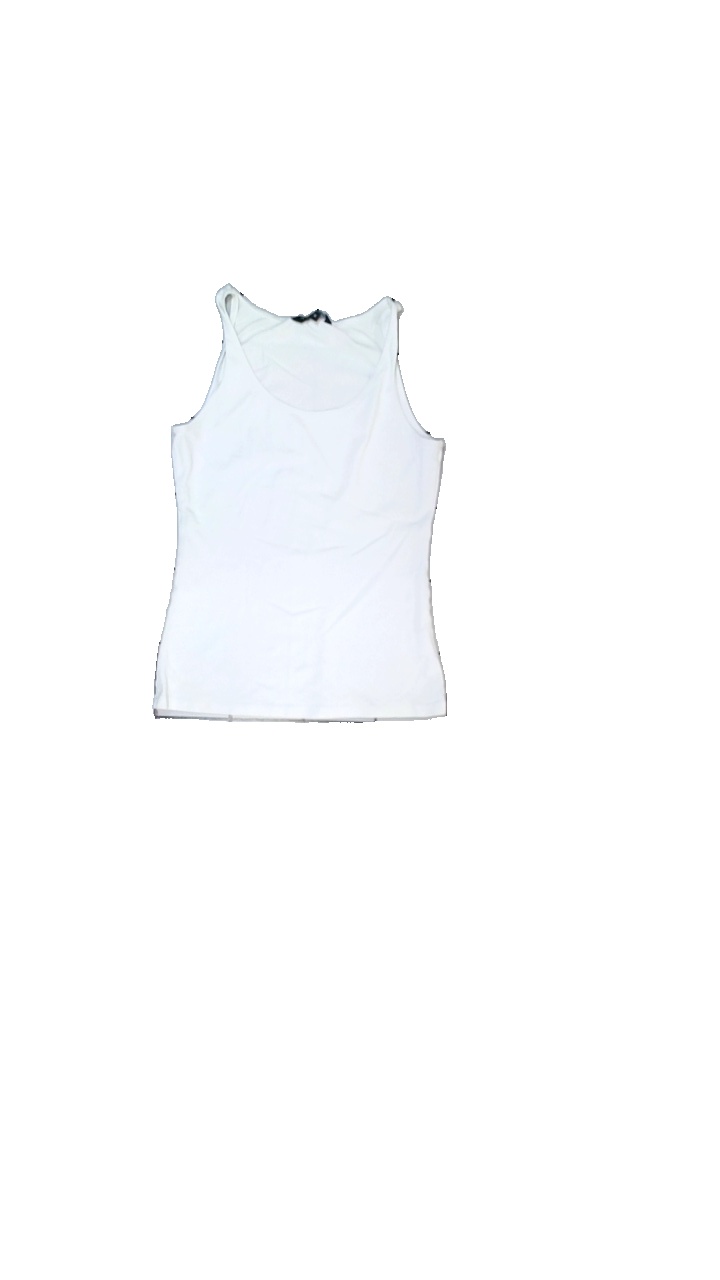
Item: Tank Top (Ladies)
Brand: Twilfit
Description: linne
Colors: White
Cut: C-collar
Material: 95% bomull 5% elastan
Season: All
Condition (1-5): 2
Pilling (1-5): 3
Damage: smuts flcäk
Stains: Minor
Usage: Export
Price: <50